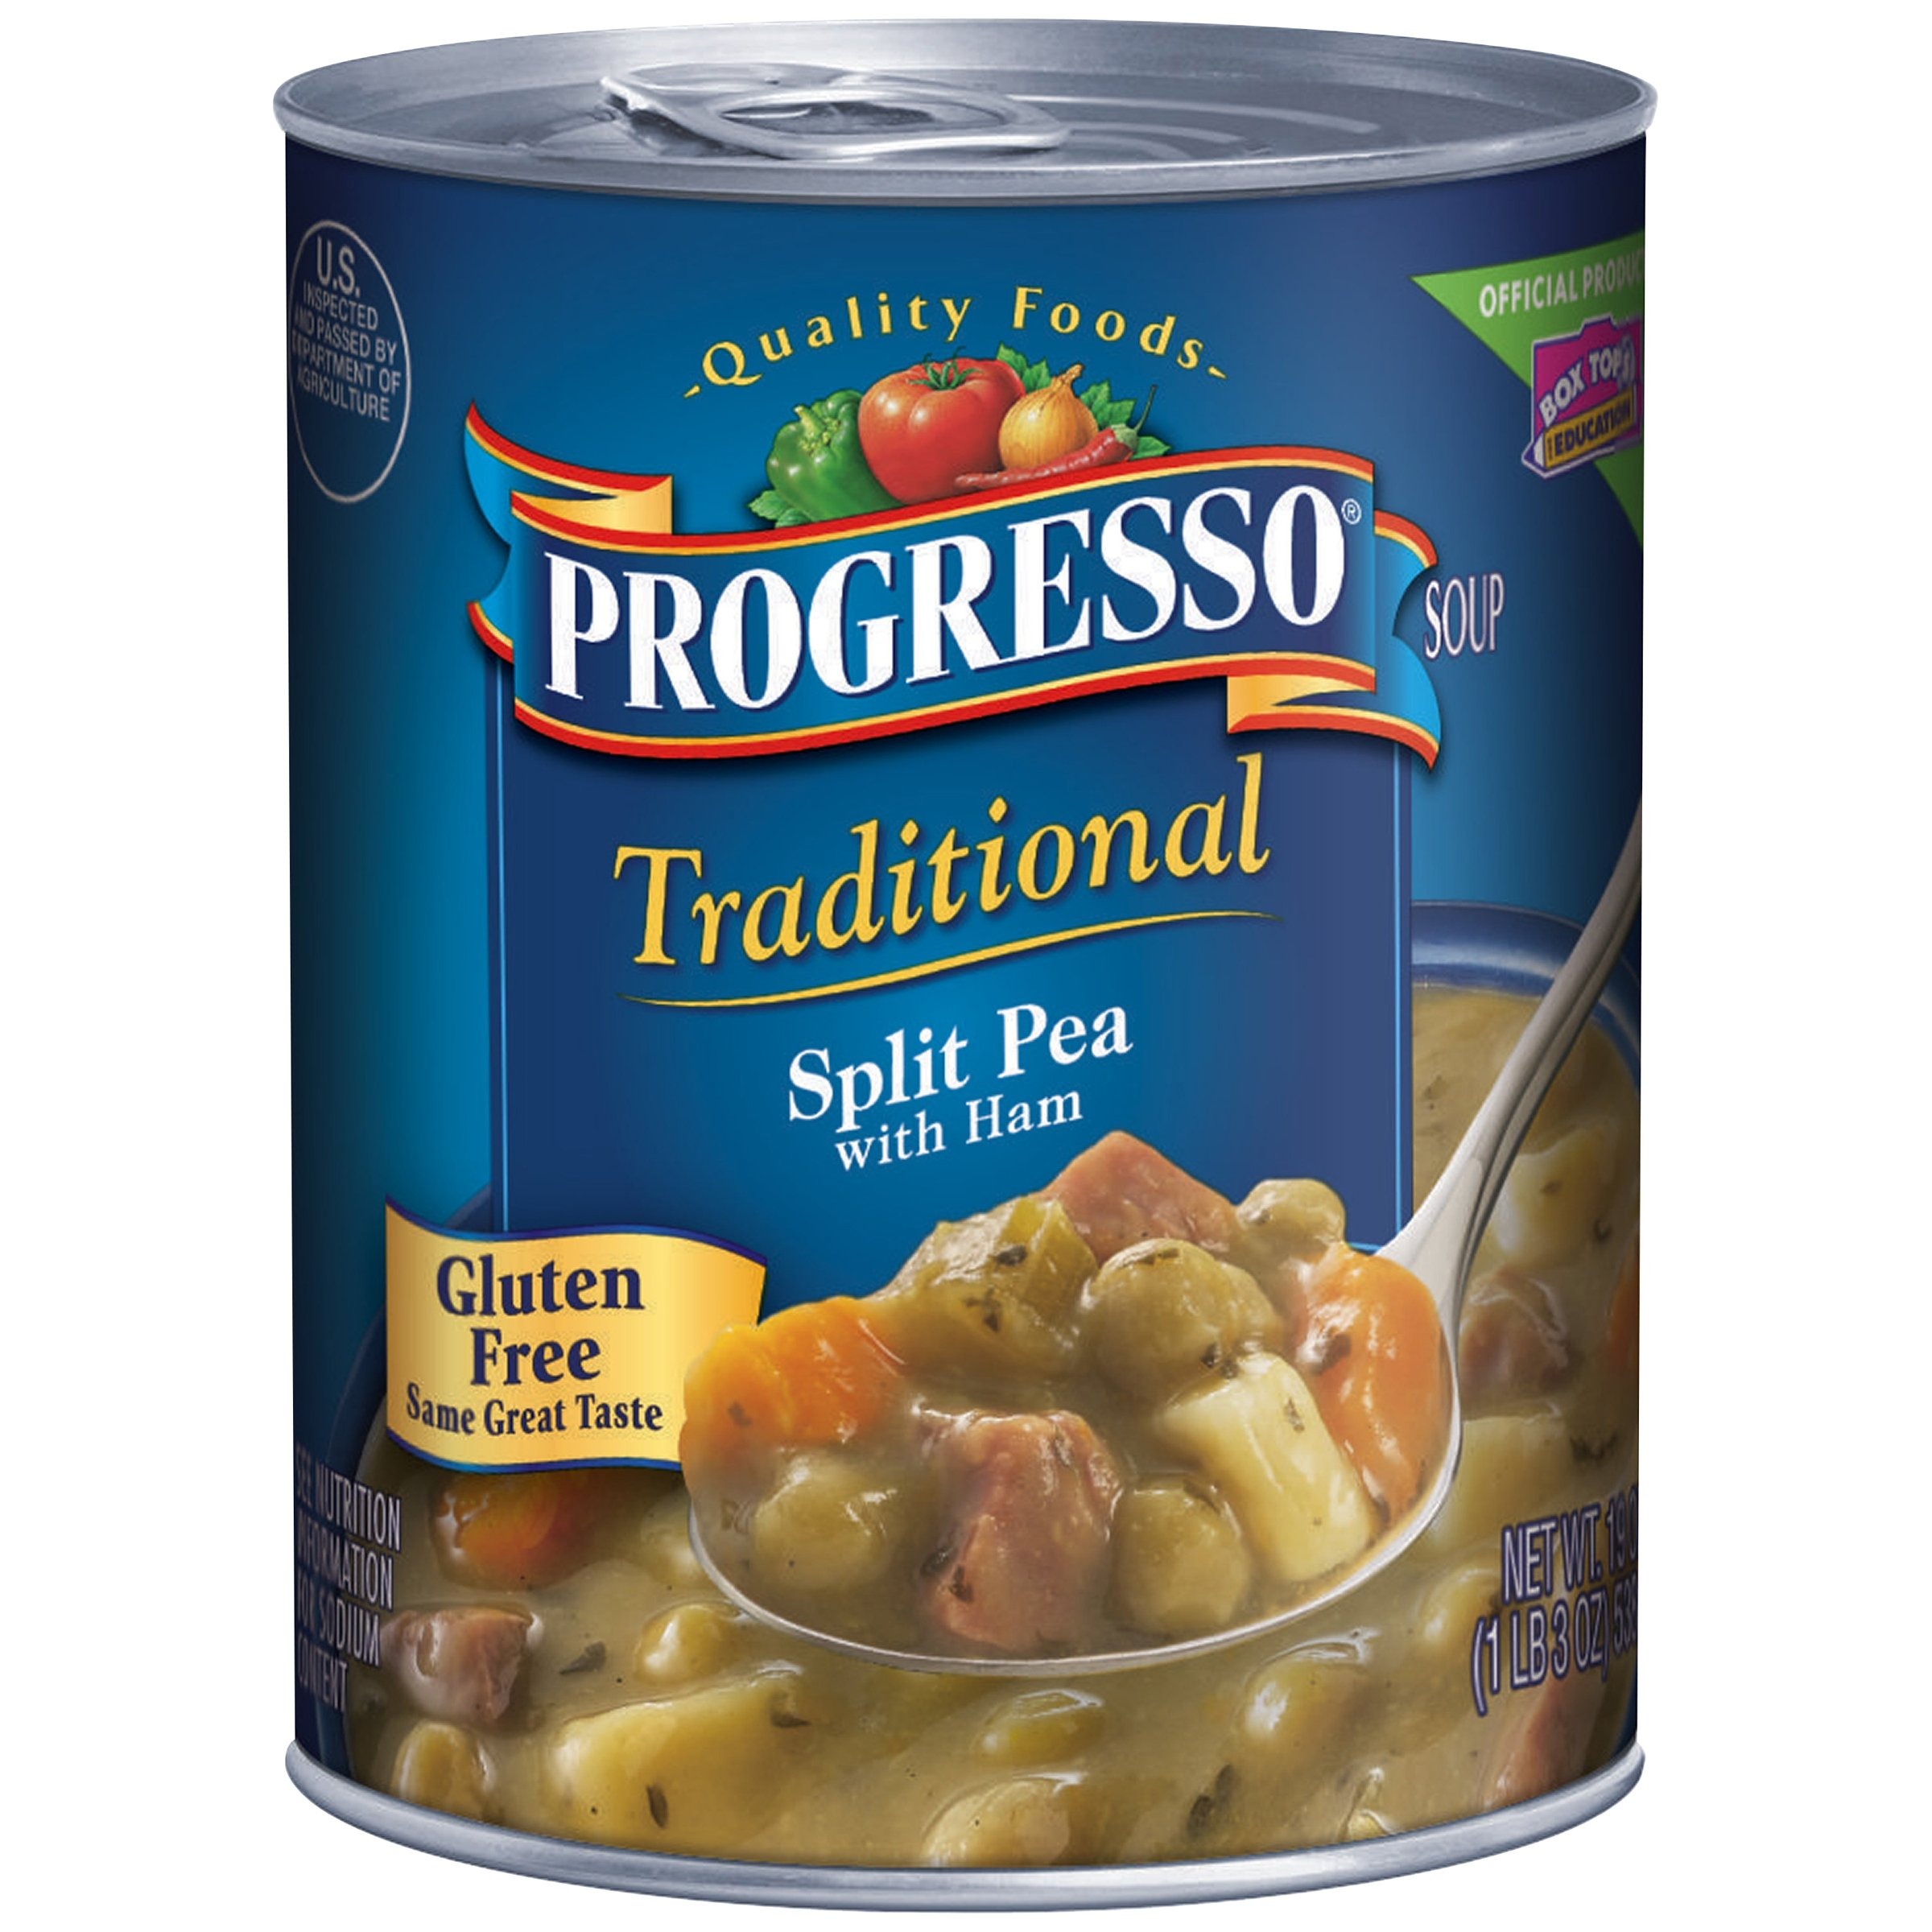
Item Name: Progresso Split Pea with Ham Soup, 19-Ounce (Pack of 6)
Value: 114.0
Unit: Ounce

Price: 3.88